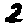
Label: 2